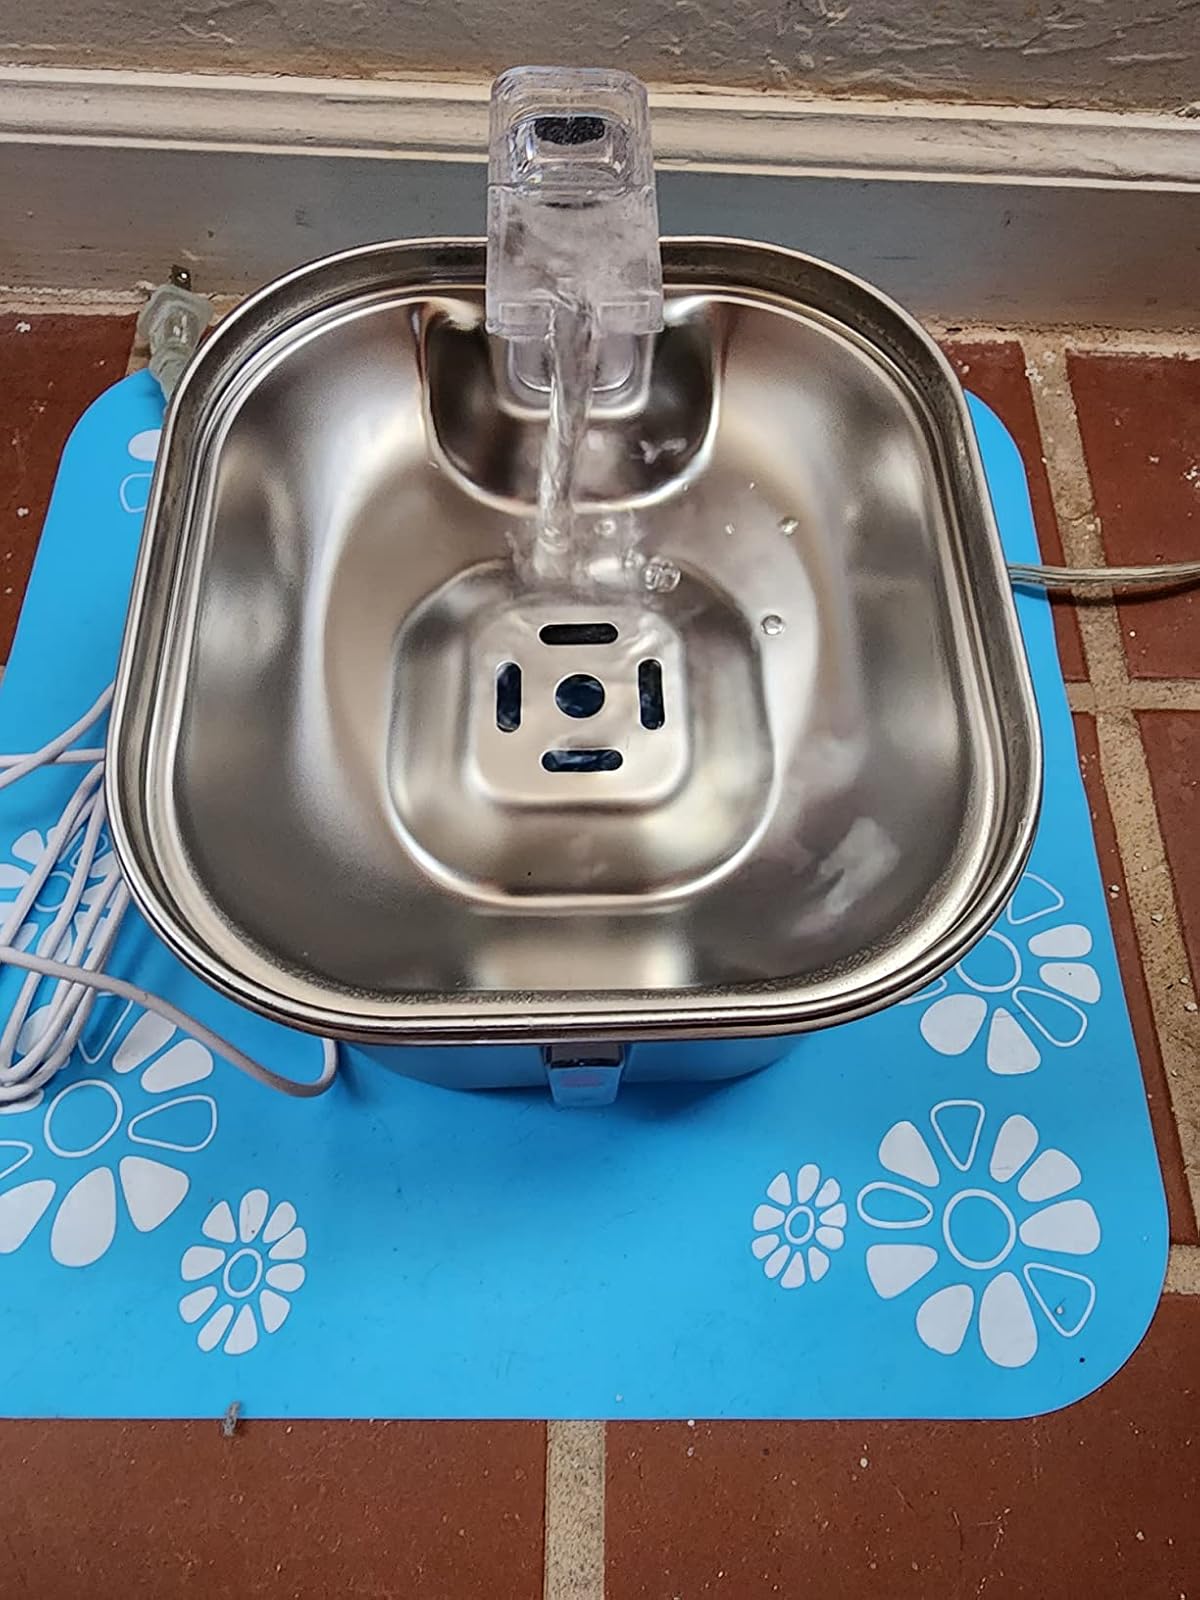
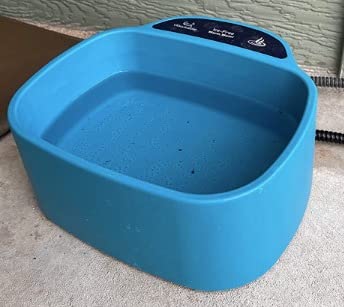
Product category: items_bowl
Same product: no